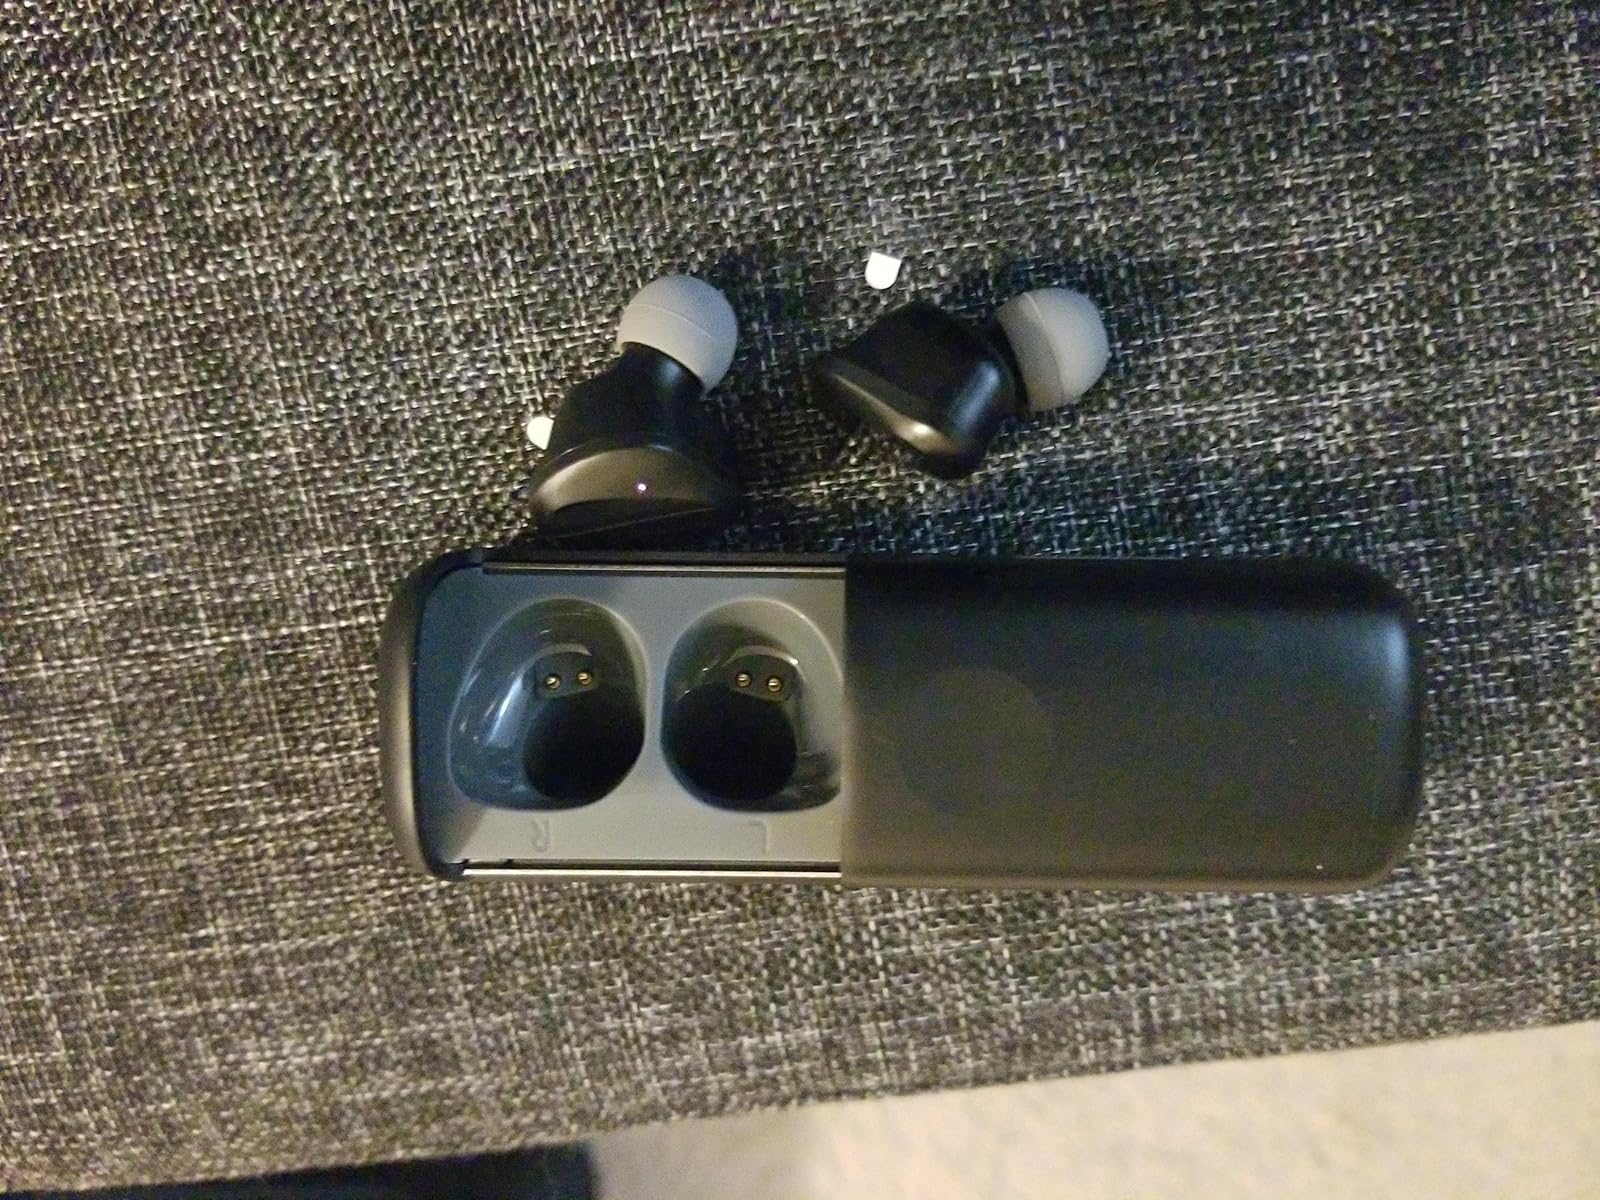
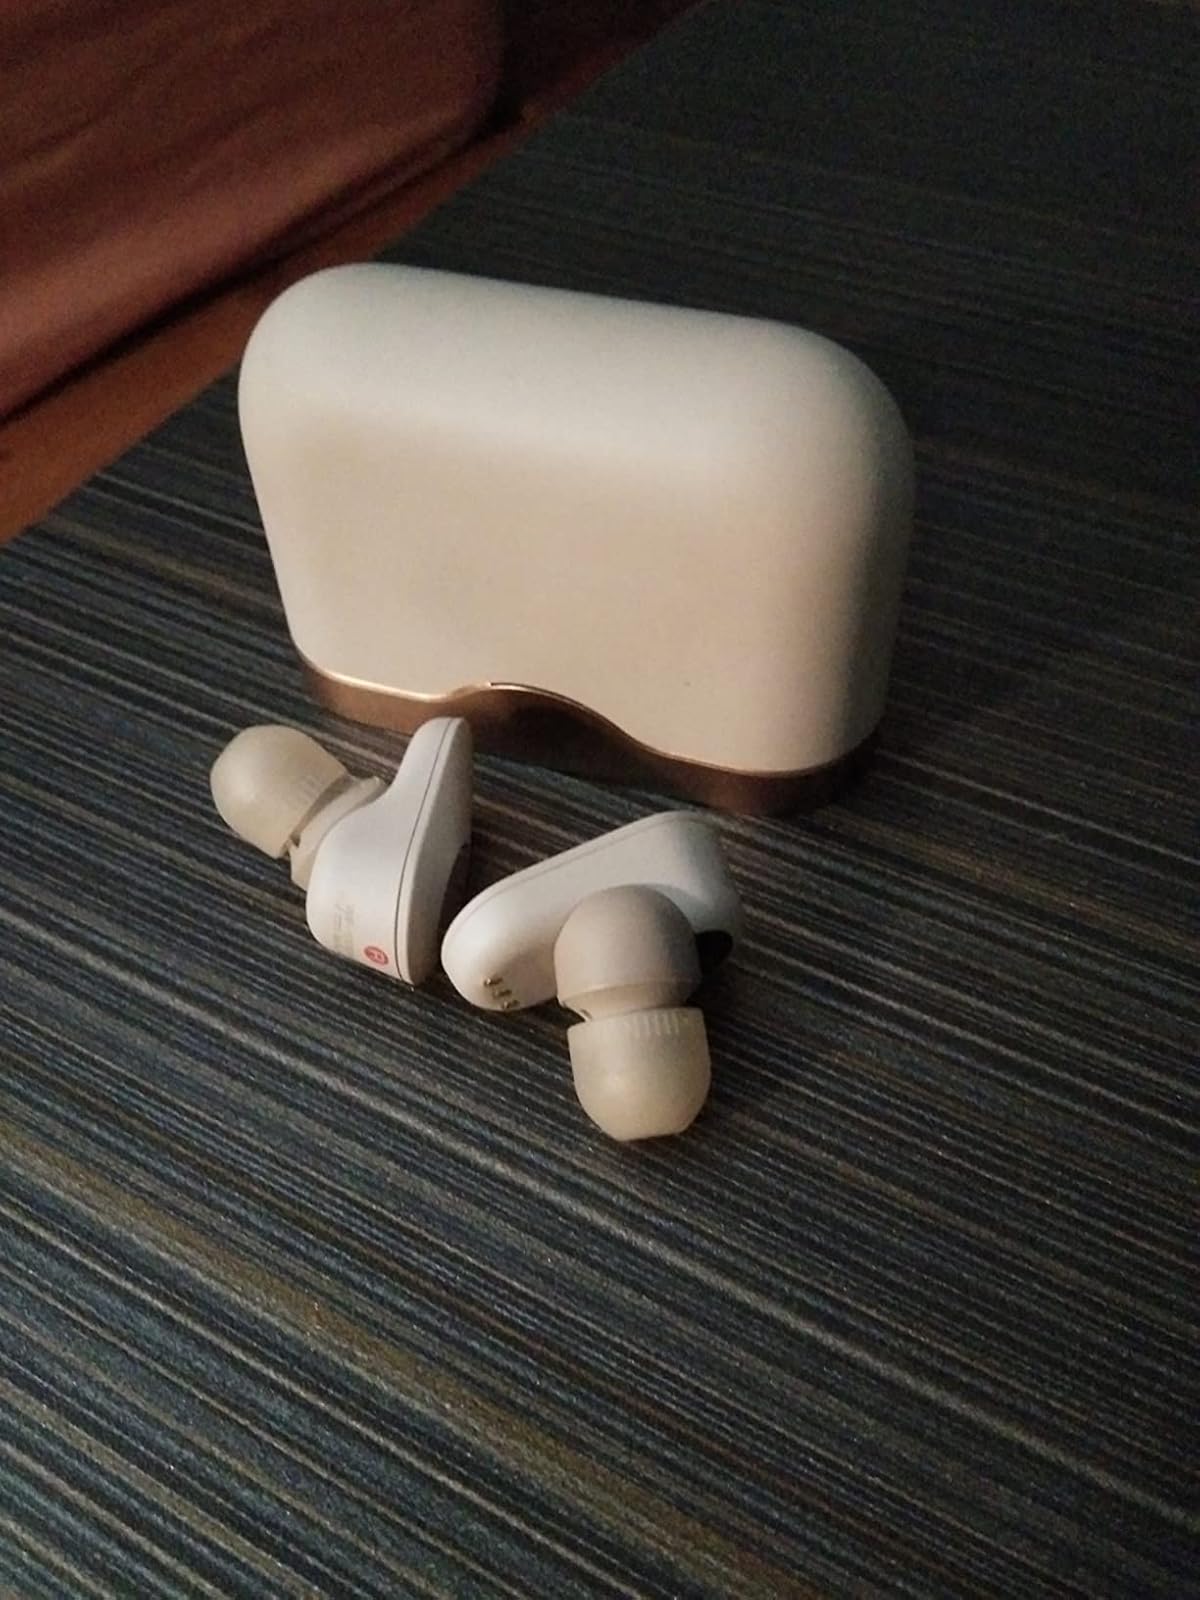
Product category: earbuds
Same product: no